Sri Lanka Army Medical Corps

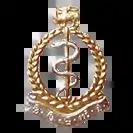
Cap badge of the Sri Lanka Army Medical Corps

The Sri Lanka Army Medical Corps (SLAMC) (Sinhala: ශ්‍රී ලංකා යුද හමුදා වෛද්‍ය බලකාය "Shri Lanka Yuddha Hamuda Vayidya Balakaya") is a specialist corps in the Sri Lanka Army which specializes in military medicine and provides medical services to all army personnel and their families in war and in peace. It is made up of 4 regular units and one volunteer unit. Headquartered in Colombo, formally at army headquarters. The corps Cap badge depicting the Rod of Asclepius. General officers and senior officers of the SLMC wear gorget patches of maroon rather than of scarlet worn by other officers of similar rank.